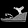
Label: Sandal